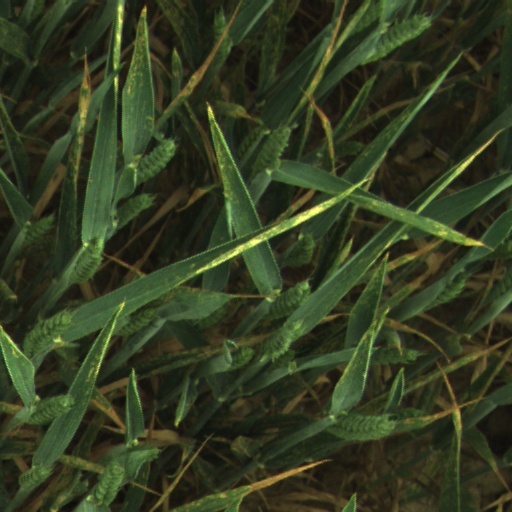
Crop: wheat